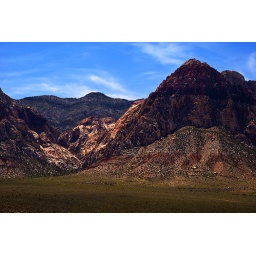
red rock canyon in Las Vegas, Nevada